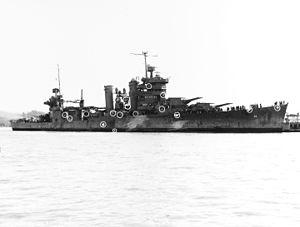
La classe New Orleans est une classe de sept croiseurs lourds de l’United States Navy dans les années 1930. Elle est la dernière construite conformément aux stipulations du Traité de Washington de 1922, limitant le déplacement à un maximum de 10 000 tonnes anglaises et un calibre maximum de 8 pouces pour l'artillerie.